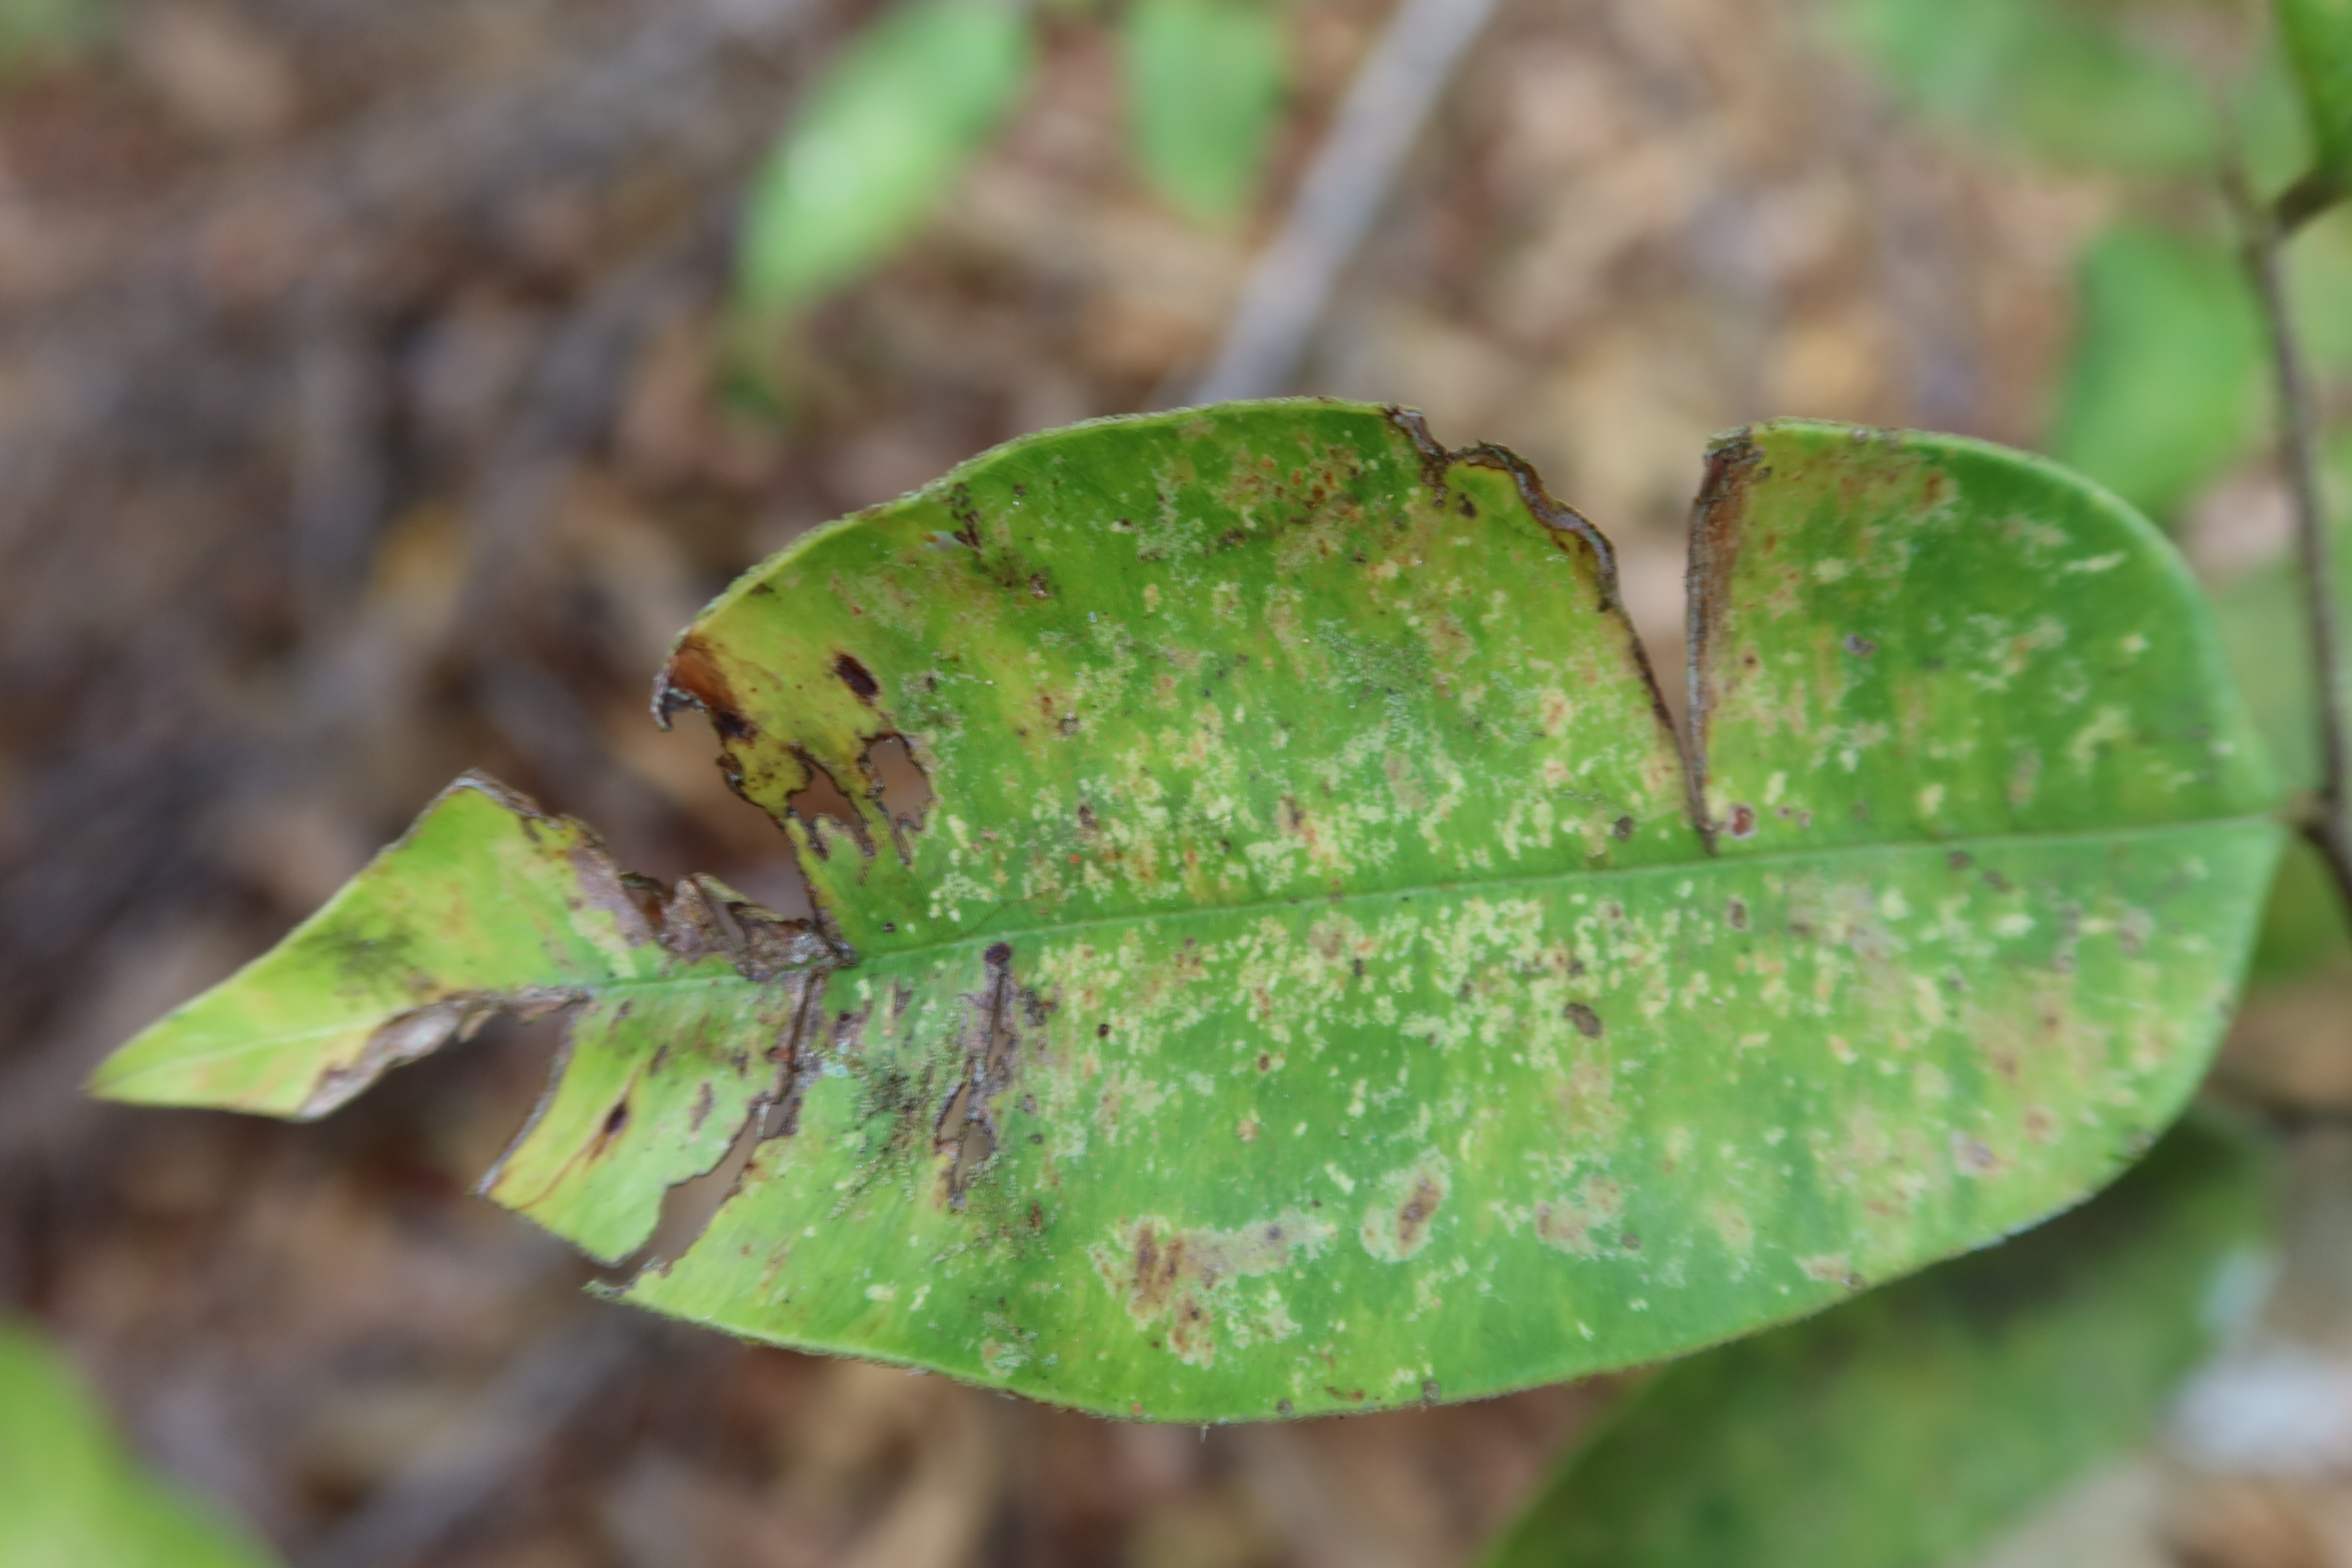
Label: Downy mildew